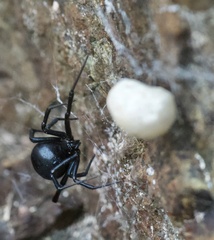
Species: Lactrodectus_hesperus